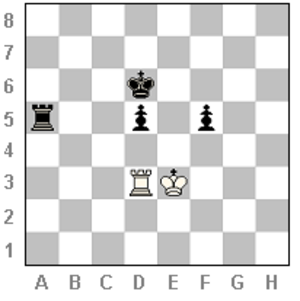
Les blancs jouent et font nulle. Une étude d'échecs de E. Del Rio. Image faite par User:Mlavaud avec MS Paint.
Domenico Ercole Del Rio était un célèbre joueur d'échecs et compositeur d'études d'échecs italien du XVIIIᵉ siècle.